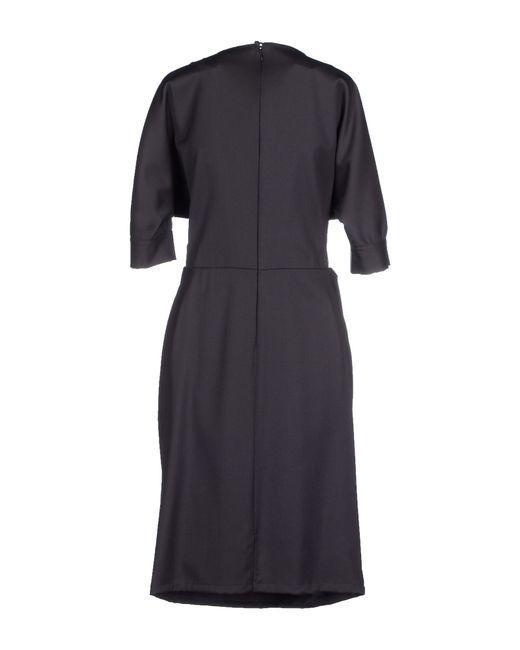
Schwarzes Damenkleid mit glänzendem Stoff